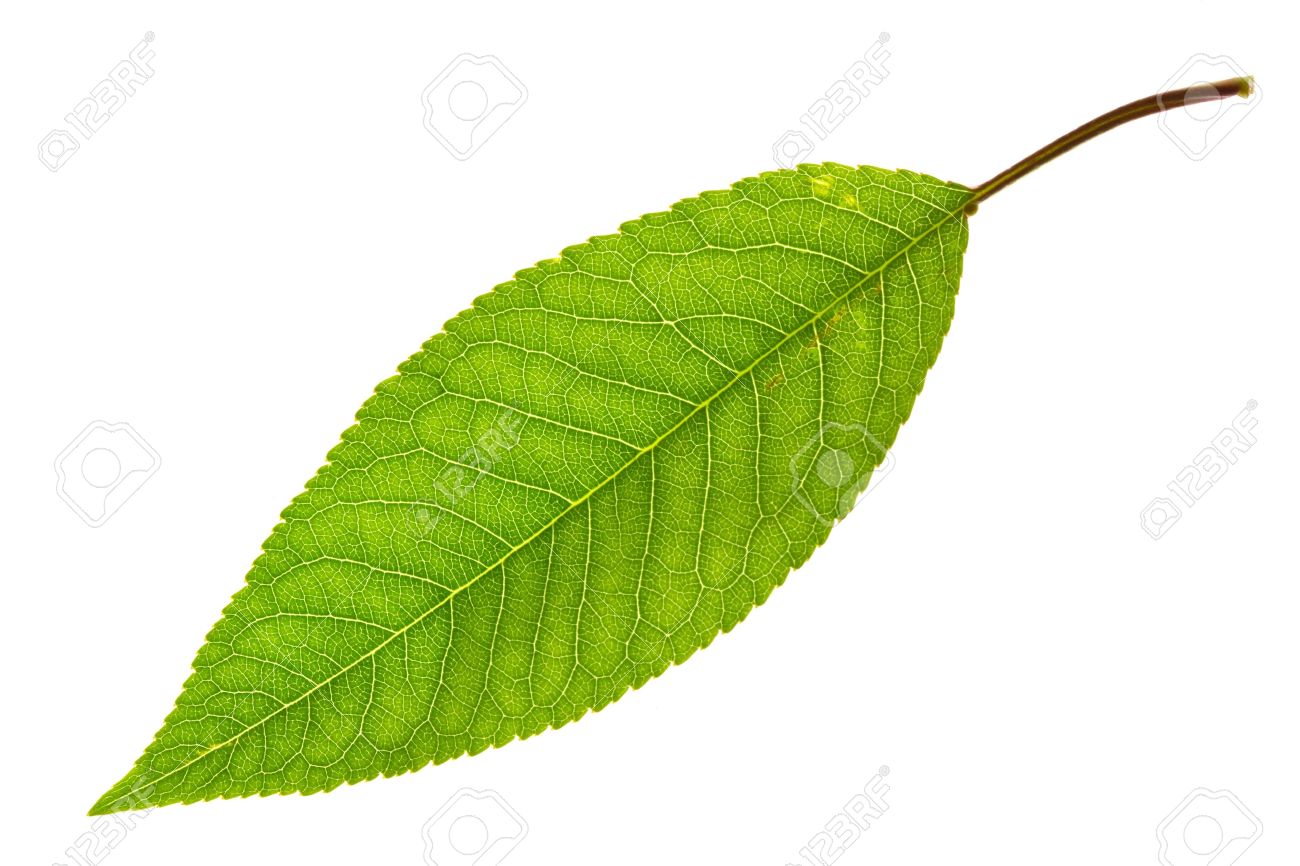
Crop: cherry
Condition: healthy